Galicia (Spain)

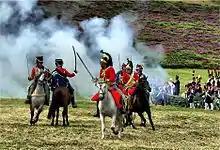
Re-enactment of the Battle of Corunna

From that moment Galicia, which participated to a minor extent in the American expansion of the Spanish Empire, found itself at the center of the Atlantic wars fought by Spain against the French and the Protestant powers of England and the Netherlands, whose privateers attacked the coastal areas, but major assaults were not common as the coastline was difficult and the harbors easily defended. The most famous assaults were upon the city of Vigo by Sir Francis Drake in 1585 and 1589, and the siege of A Coruña in 1589 by the "English Armada". Galicia also suffered occasional slave raids by Barbary pirates, but not as frequently as the Mediterranean coastal areas. The most famous Barbary attack was the bloody sack of the town of Cangas in 1617. At the time, the king's petitions for money and troops became more frequent, due to the human and economic exhaustion of Castile; the Junta of the Kingdom of Galicia (the local "Cortes" or representative assembly) was initially receptive to these petitions, raising large sums, accepting the conscription of the men of the kingdom, and even commissioning a new naval squadron which was sustained with the incomes of the Kingdom.